Welsh cuisine

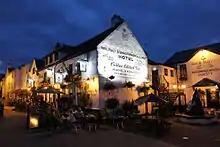
The Black Boy Inn at Caernarfon

There is a history of producing Welsh whisky that is in a similar manner to the Celtic tradition such as Irish whiskey or Scottish whisky. Always a niche industry, by the late 19th century, the main whisky production in Wales was at Frongoch near Bala, Gwynedd. The distillery was bought by Scottish whisky companies and closed in 1910 when they were attempting to establish brands in England. In 1998 the Welsh Whisky Company, now known as , was formed and whisky production began at in 2000. single malt whisky was the first whisky commercially produced in Wales for a century and went on sale in 2004. The company also produces Merlyn Cream Liqueur, Five Vodka and Brecon Gin.